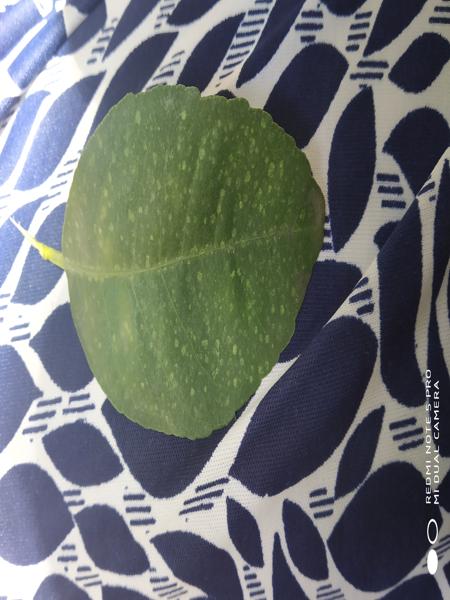
Plant: Citron lime (herelikai)